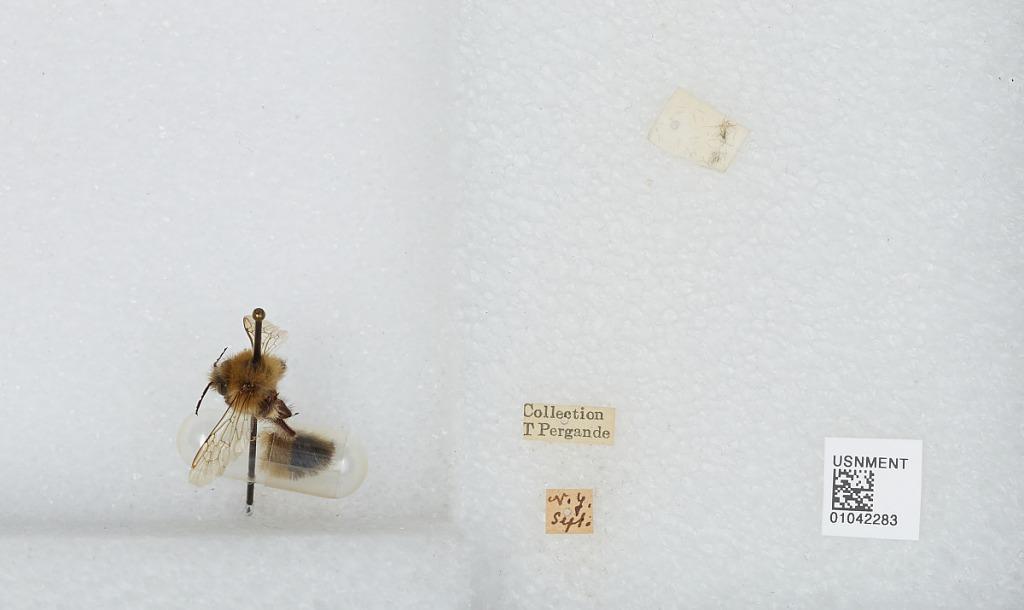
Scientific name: Bombus sp.
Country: United States
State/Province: New York